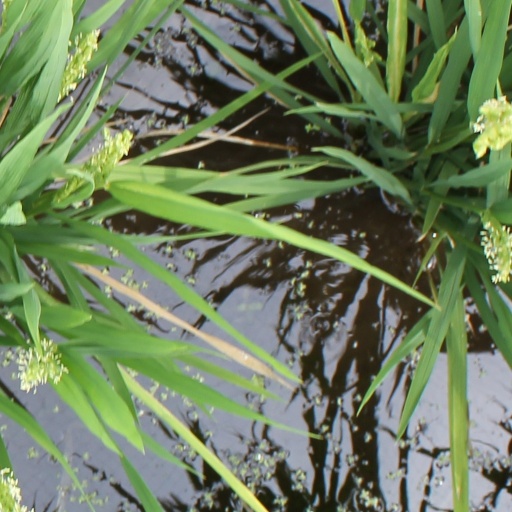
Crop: rice